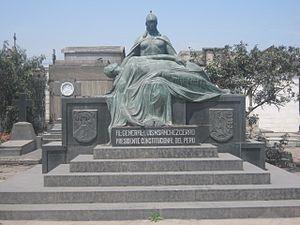
Luis Miguel Sánchez Cerro, né le 12 août 1889 à Piura, mort le 30 avril 1933 à Lima, est un militaire et homme d'État péruvien qui occupa la présidence du Pérou par deux fois. Il fut président du 27 août 1930 au 1ᵉʳ mars 1931, comme président de la junte à la suite de la chute de Augusto Leguía, puis comme chef du gouvernement à la tête de son parti l'Union Révolutionnaire, d'idéologie fasciste, qu'il tente d'imposer comme parti unique. Il fut assassiné par un militant de l'APRA, organisation contre laquelle il avait lutté.